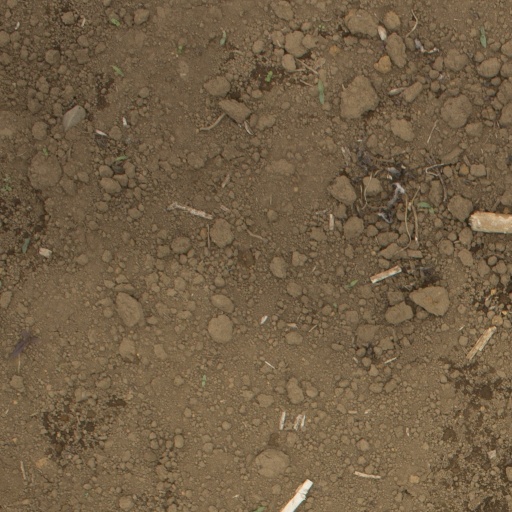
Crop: Jerusalem artichoke